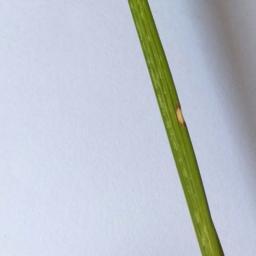
Label: Rice___Leaf_Blast